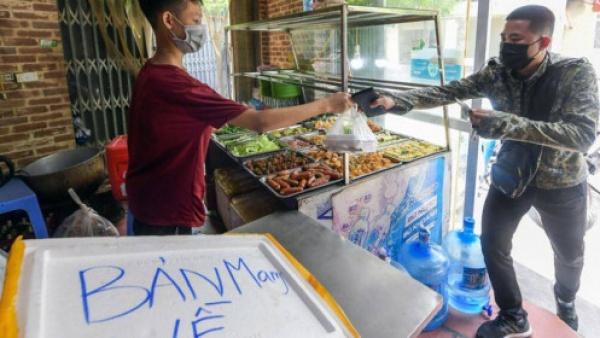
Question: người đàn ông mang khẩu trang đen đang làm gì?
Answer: đang mua cơm